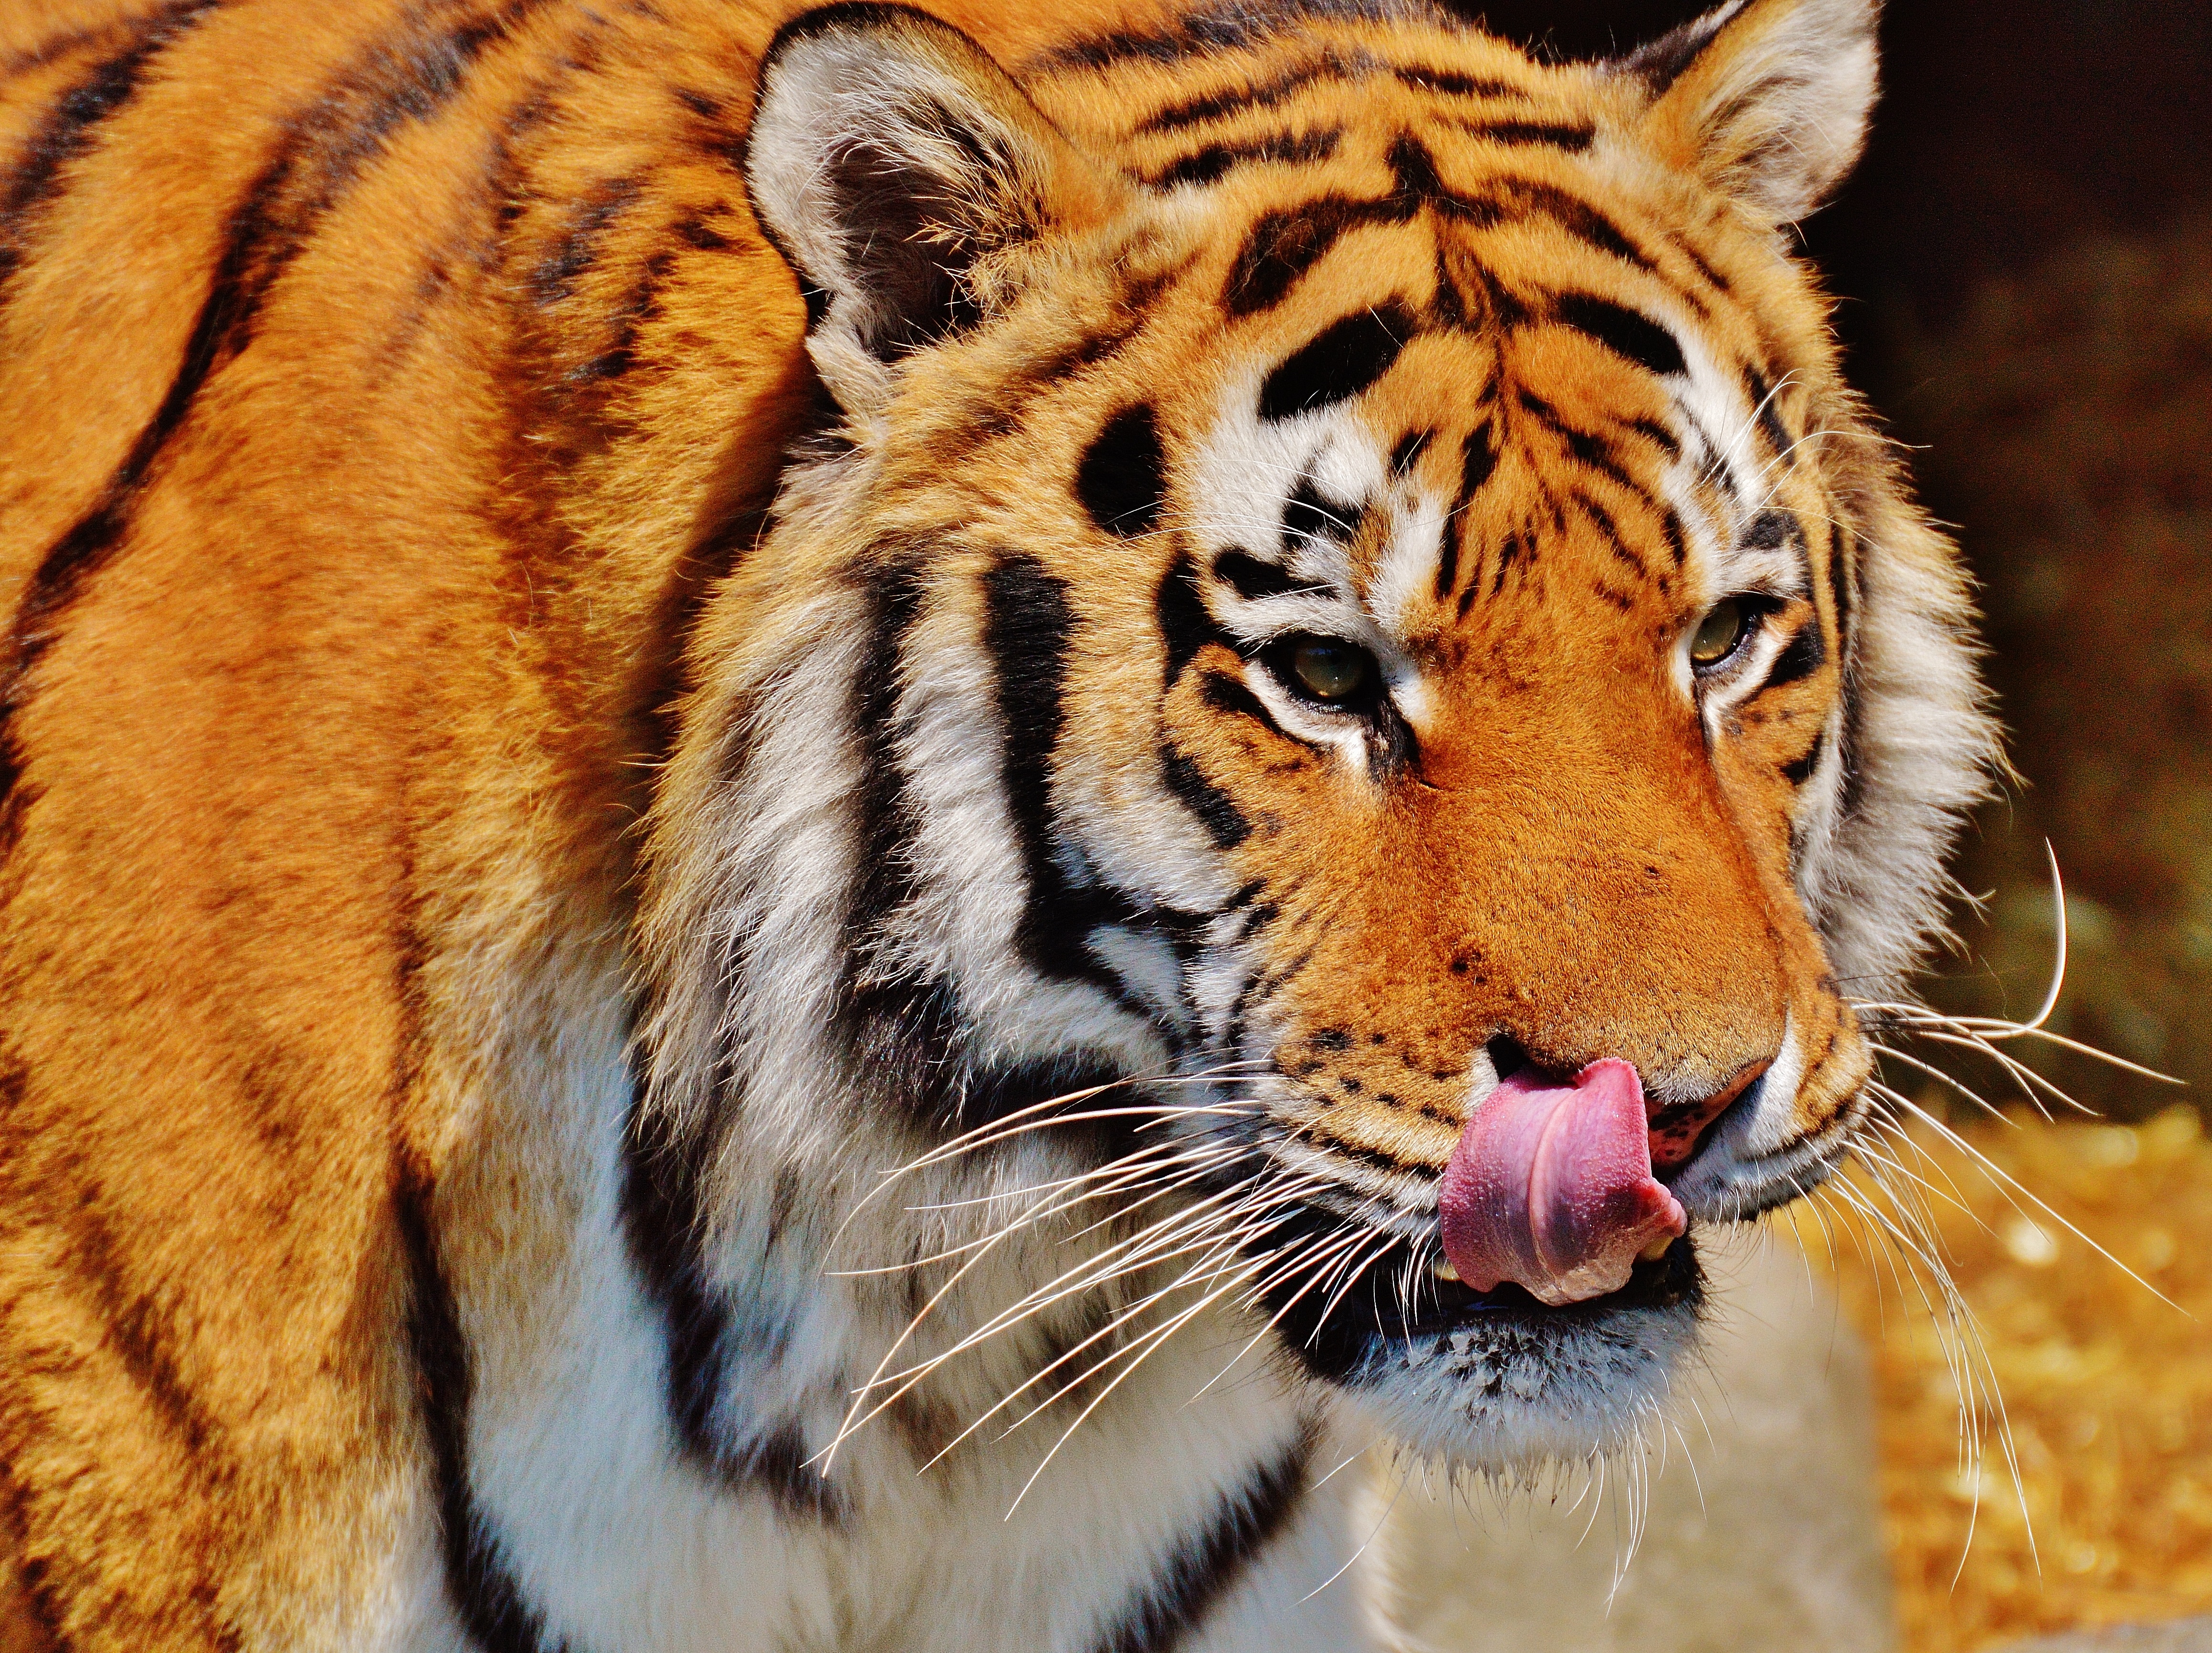
wildlife, zoo, fur, cat, mammal, predator, fauna, close up, whiskers, tiger, vertebrate, beautiful, animal world, wildlife photography, munich, dangerous, tierpark hellabrunn, big cats, cat like mammal